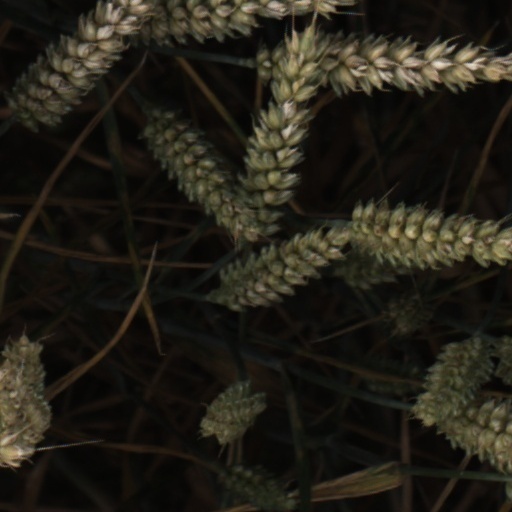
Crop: wheat